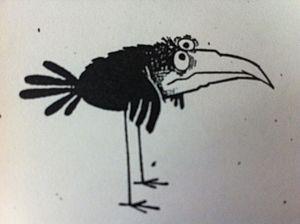
Mahmoud Kahil né le 13 juillet 1936 à Tripoli, Liban et mort le 11 février 2003 à Londres, est un caricaturiste et dessinateur de presse libanais.